Native trees in Toronto

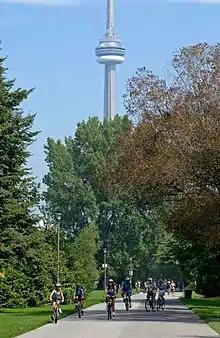
Trees on Toronto island

Native trees in Toronto are trees that are naturally growing in Toronto and were not later introduced by humans. The area that presently comprise Toronto is a part of the Carolinian forest, although agricultural and urban developments destroyed significant portions of that life zone. In addition, many of Toronto's native trees have been displaced by non-native plants and trees introduced by settlers from Europe and Asia from the 18th century to the present. Most of the native trees are found in the Toronto ravine system, parks, and along the Toronto waterway system.